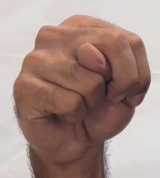
ASL sign: N